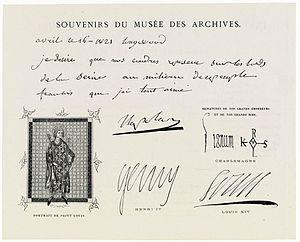
Prospectus de lancement de l’inventaire des collections du musée des Archives diffusé par l’éditeur Henri Plon
Le musée des Archives nationales, créé en 1867 aux Archives nationales, expose au public des documents d'archives conservés par l'institution. Il est également connu sous le nom de musée de l'Histoire de France de 1939 à 2006.